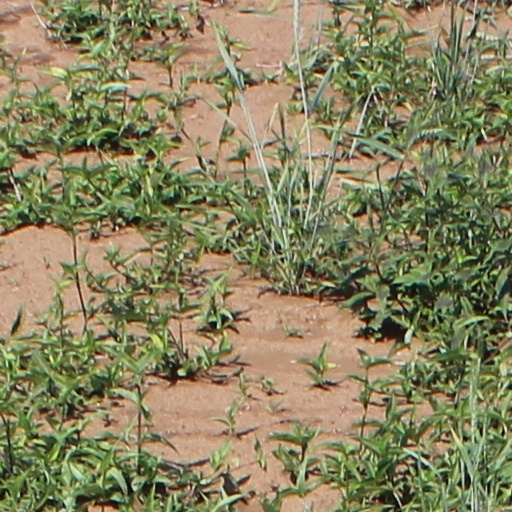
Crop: wheat